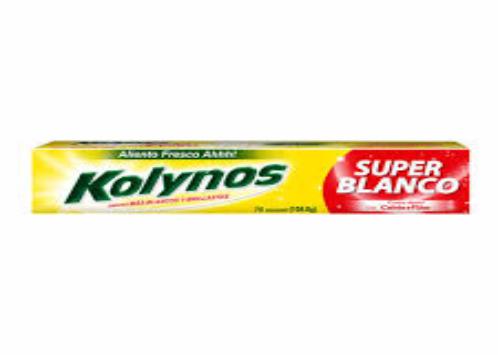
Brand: Kolynos
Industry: Necessities